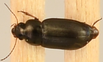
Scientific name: Selenophorus planipennis
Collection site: Central Plains Experimental Range NEON (CPER), plot CPER_009